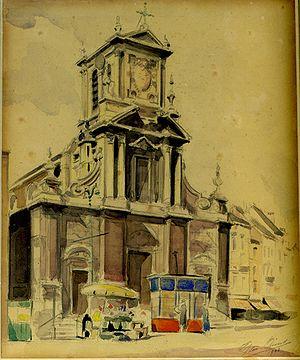
Léon Van Dievoet est un architecte, artiste-peintre, graveur et dessinateur belge, chevalier des ordres de Léopold et de la Couronne.
Saint-Josse-ten-Noode, souvent dénommée Saint-Josse, est l'une des dix-neuf communes de la Région de Bruxelles-Capitale.
L'église Saint-Josse à Saint-Josse-ten-Noode est une église de style néobaroque construite à partir de 1867 par l'architecte Jules-Jacques Van Ysendyck qui a repris les travaux commencés dès 1864 par Jean-Frédéric Van der Rit.